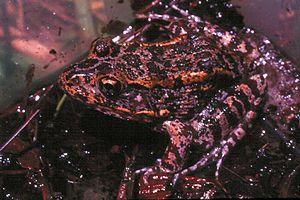
Lithobates capito est une espèce d'amphibiens de la famille des Ranidae.